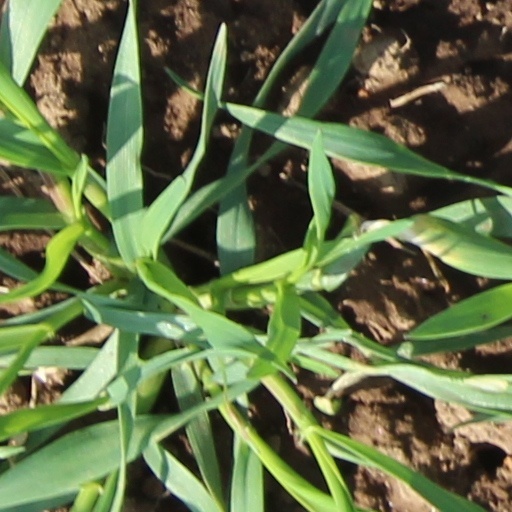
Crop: wheat